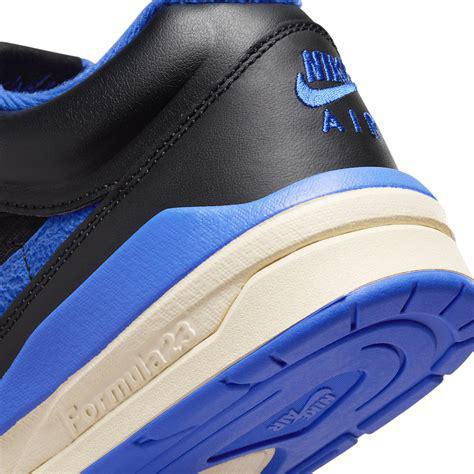
Brand: Jordan
Model: Stadium 90